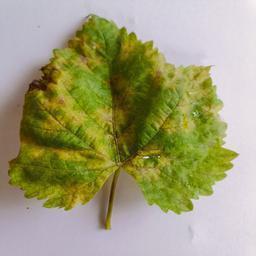
Label: Downy Mildew